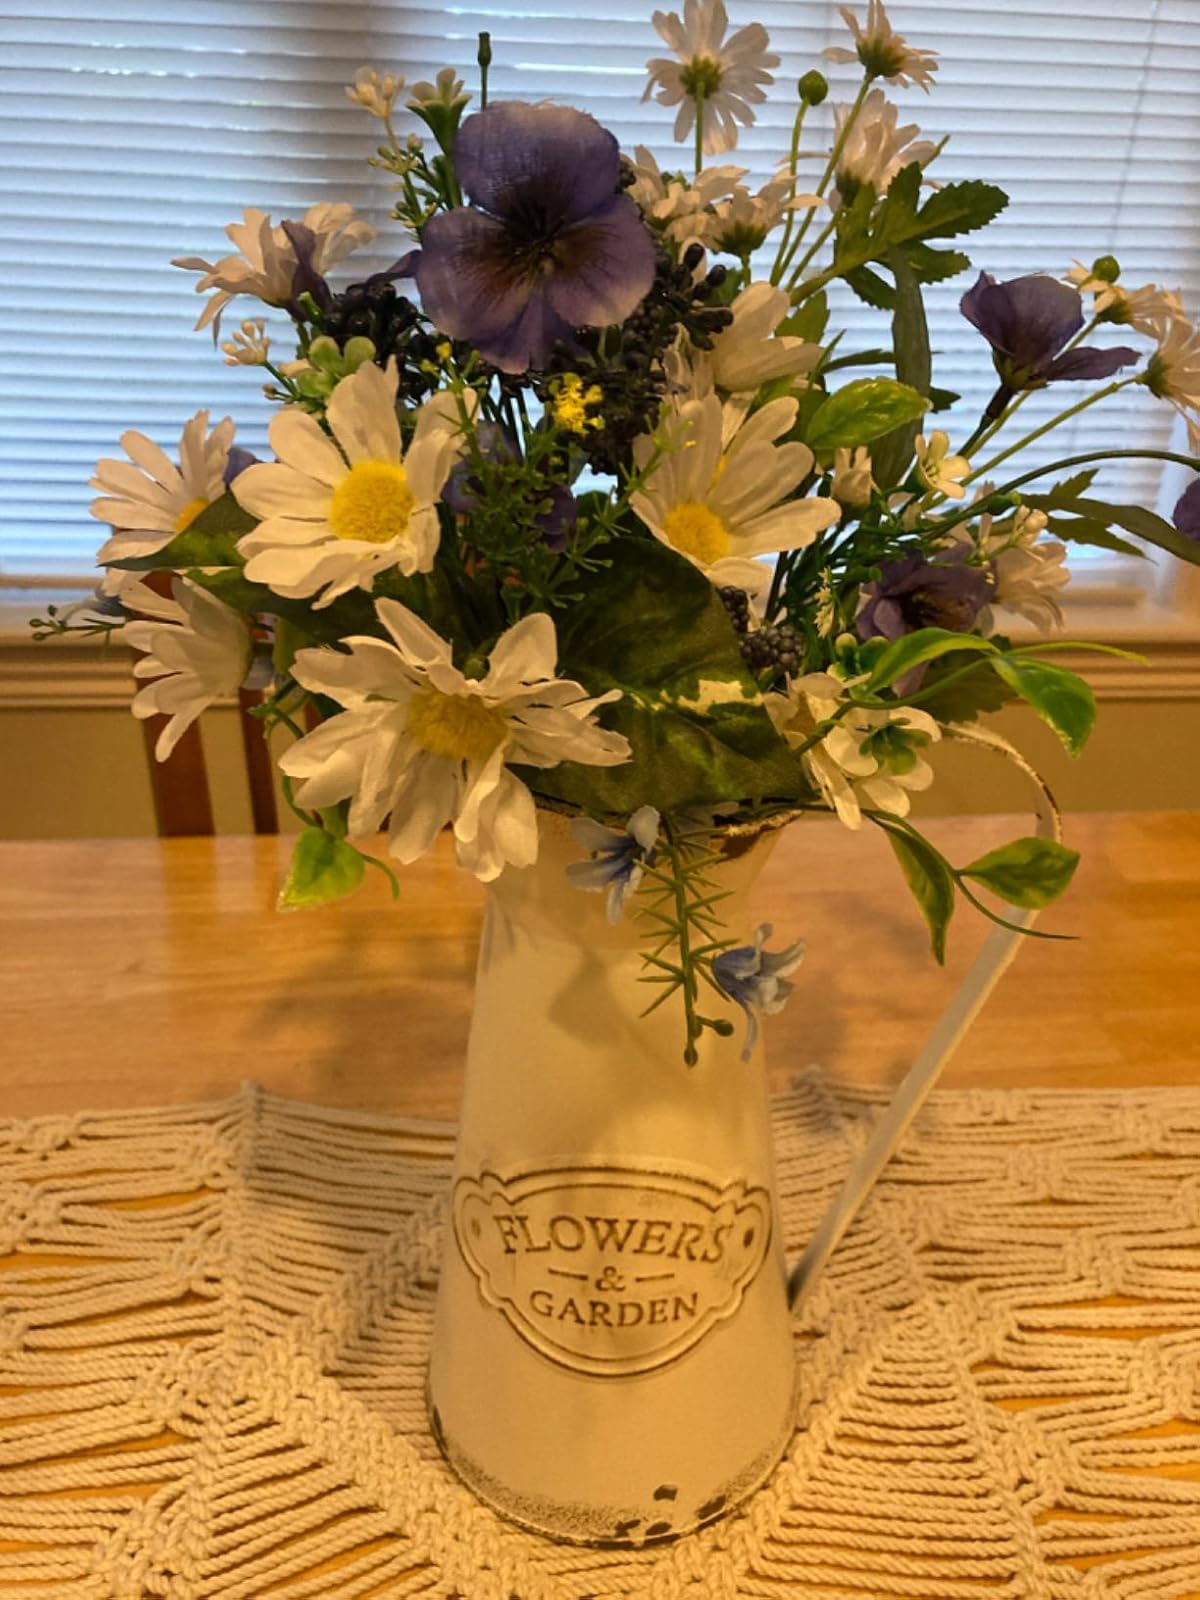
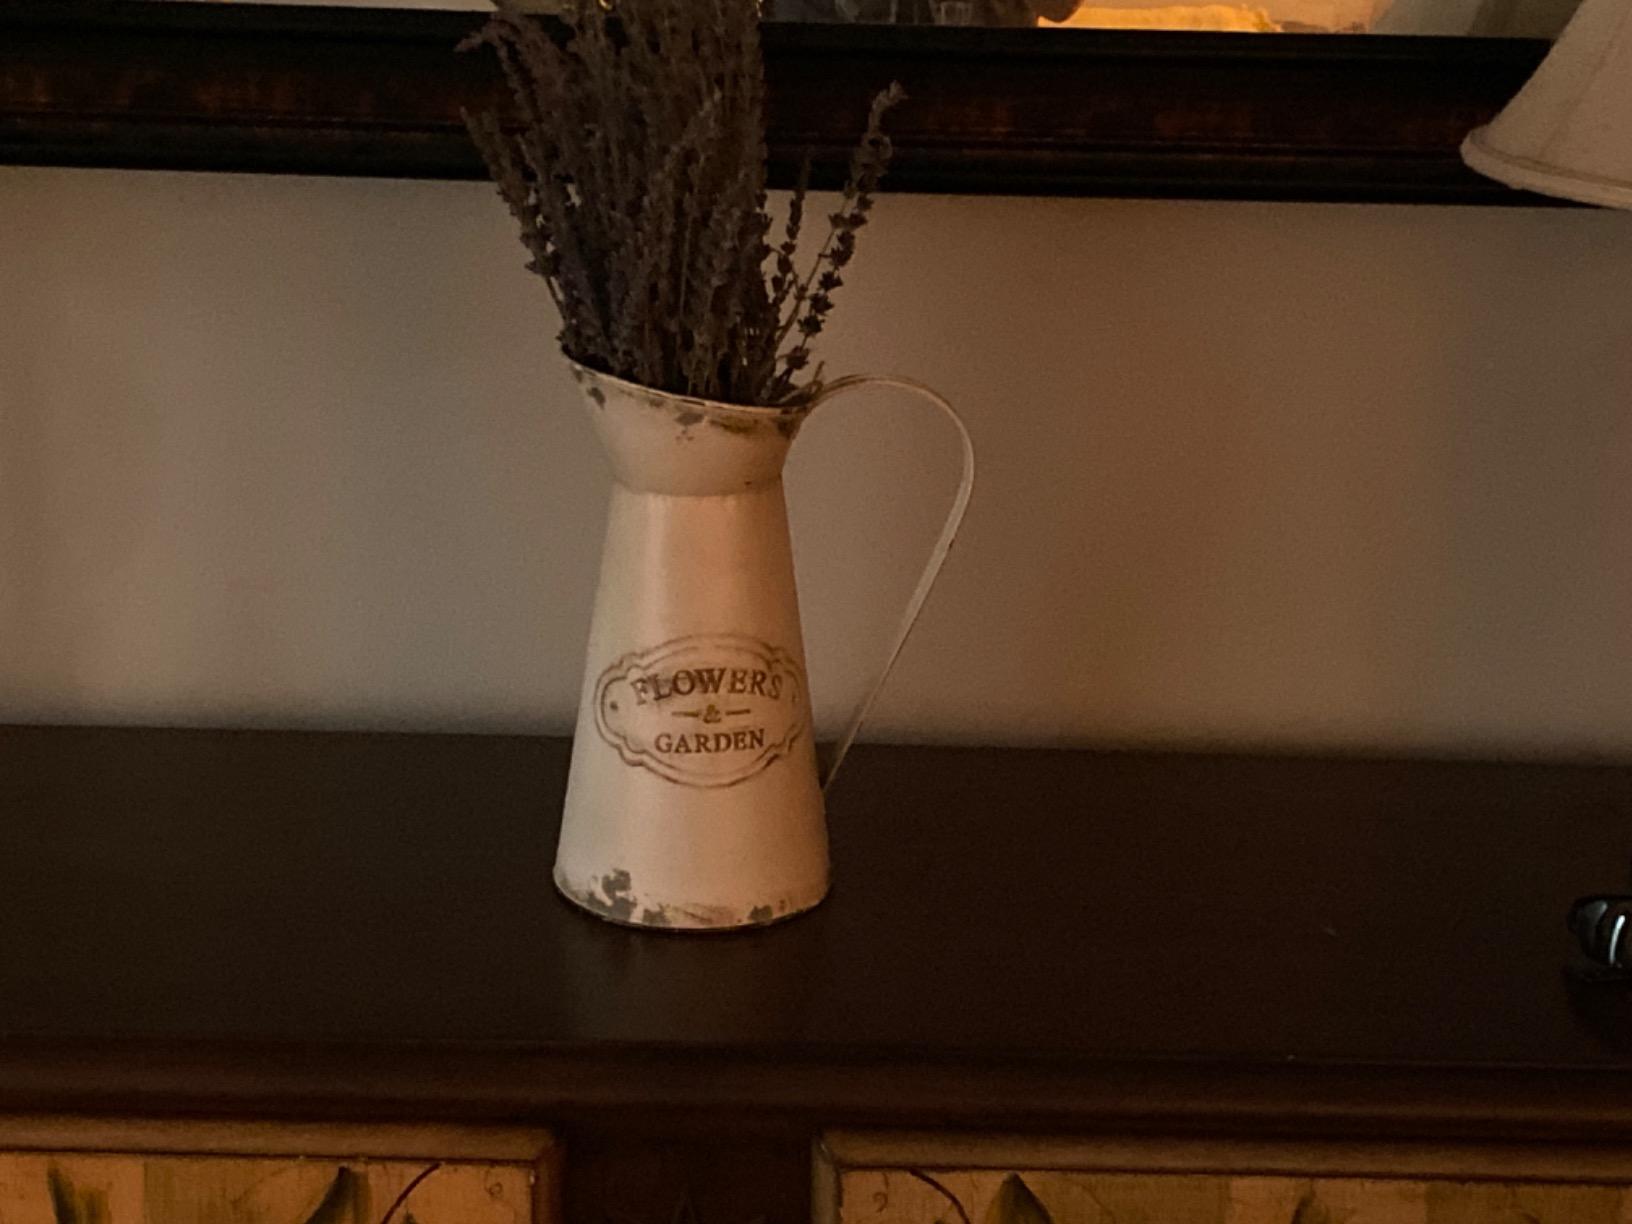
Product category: vase
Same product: yes